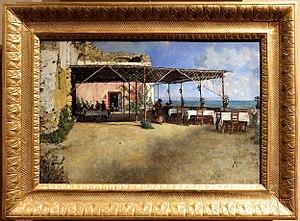
Vincenzo Migliaro, né à Naples le 8 octobre 1858 et mort dans cette ville le 16 mars 1938, est un peintre et graveur italien.